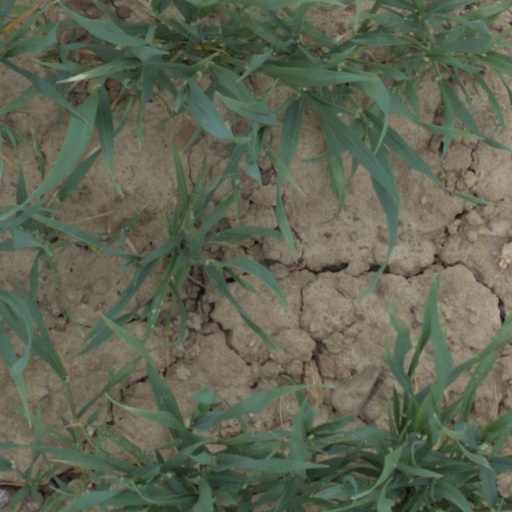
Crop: wheat